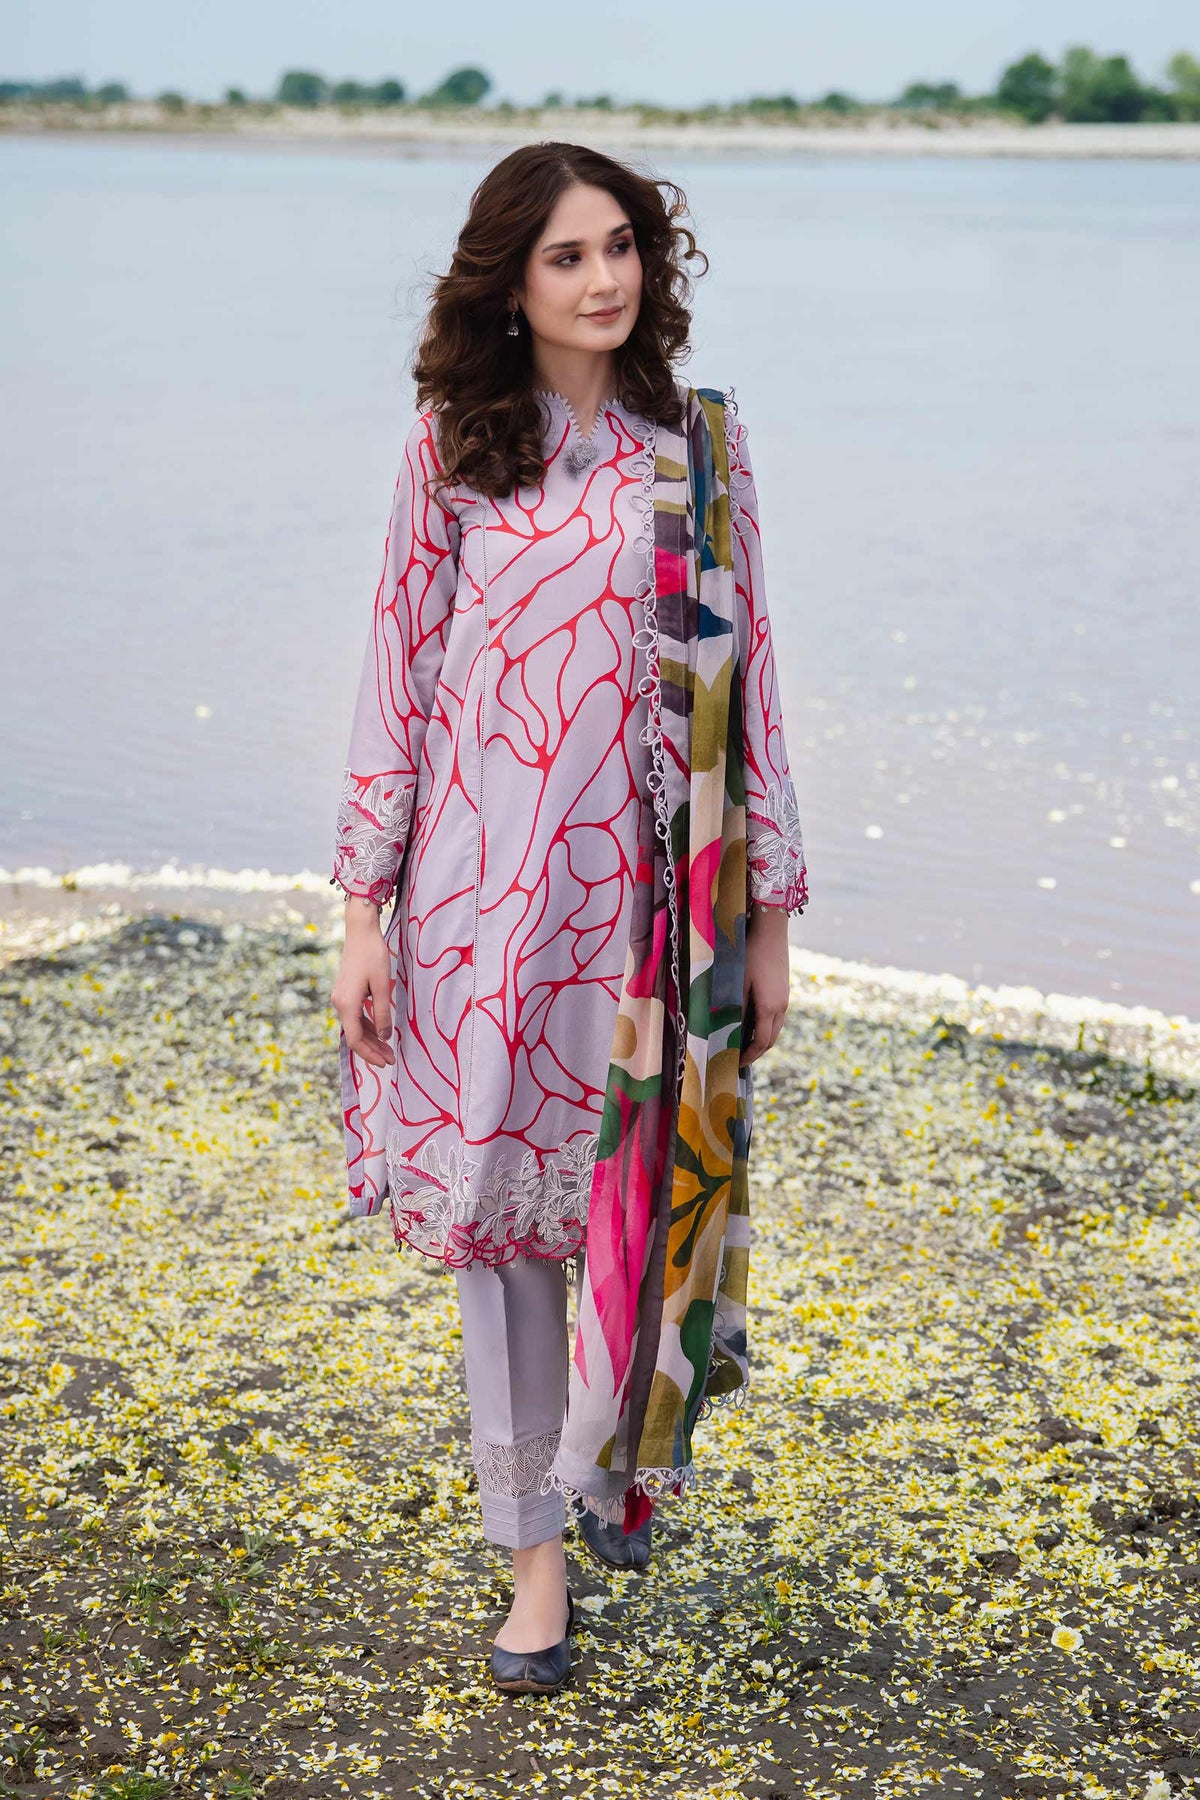
pink multi lawn salwar suit